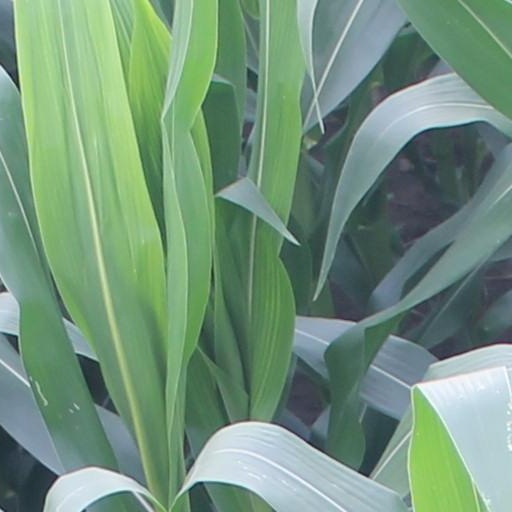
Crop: maize; corn